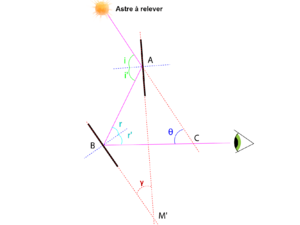
Principe optique du sextant
Un sextant est un instrument de navigation à réflexion servant à mesurer la distance angulaire entre deux points aussi bien verticalement que horizontalement.